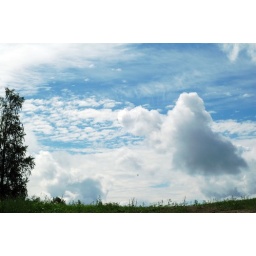
there was indeed a cloud in the sky